Duckens Nazon

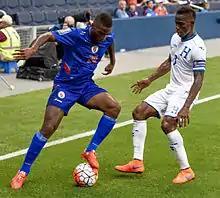
Nazon against Honduras' Maynor Figueroa at the 2015 CONCACAF Gold Cup

Nazon earned his first cap for the Haiti national team on 5 March 2014 against Kosovo (draw 0–0).